Josh Paul (baseball)

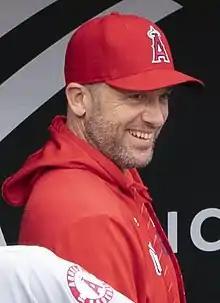
Paul with the Los Angeles Angels in 2019

Joshua William Paul (born May 19, 1975) is an American former professional baseball catcher and professional coach. He most recently served as the quality control coach for the Detroit Tigers of Major League Baseball (MLB). He played in MLB for the Los Angeles Angels, Chicago White Sox, Chicago Cubs, and Tampa Bay Devil Rays. He also coached the Angels and New York Yankees.